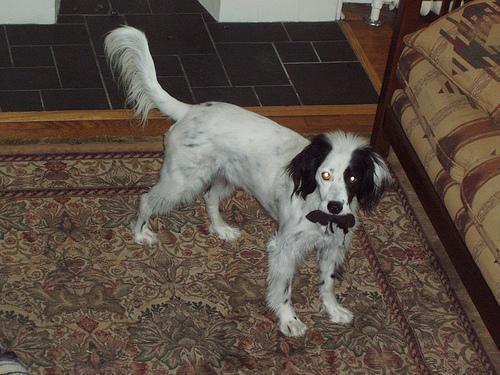
English_setter